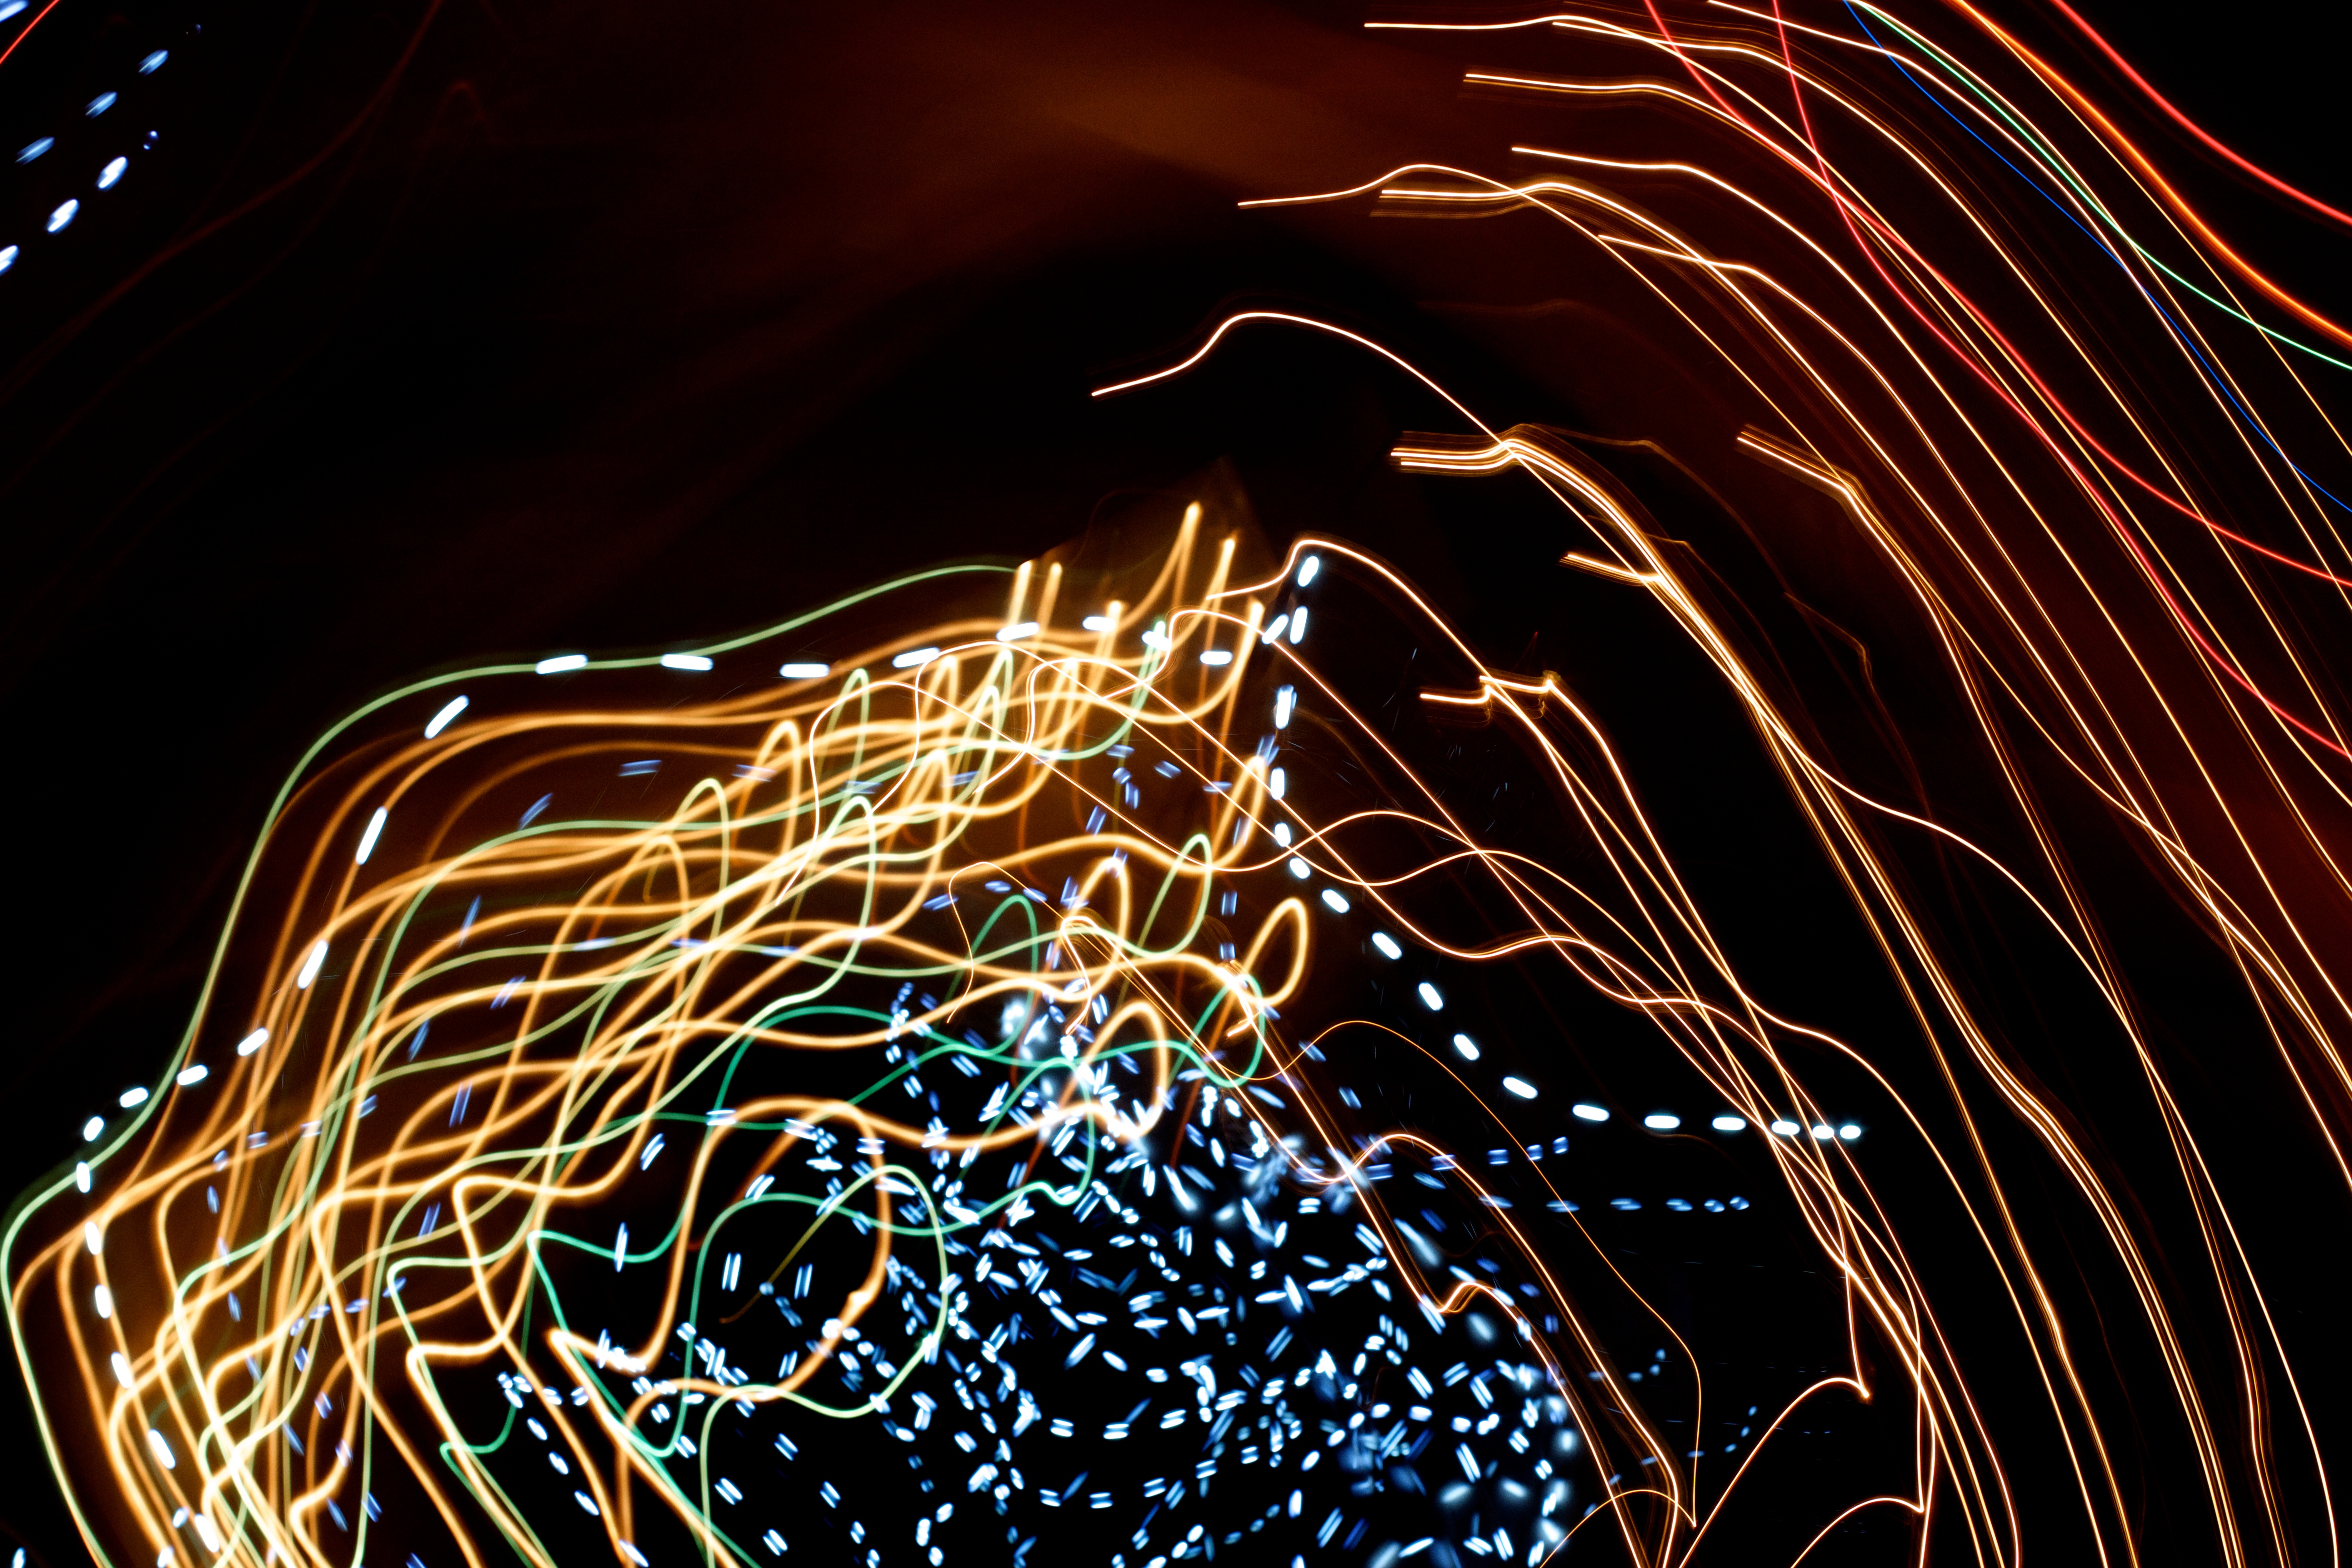
light, night, christmas decoration, lightpainting, fireworks, illustration, organ, christmas lights, computer wallpaper, fractal art